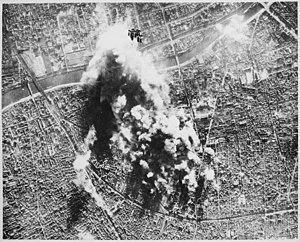
La Seconde Guerre mondiale fut marquée par d'importants bombardements stratégiques impliquant toutes les nations belligérantes. Ces bombardements ont concerné des cibles militaires mais aussi civiles. Ils commencèrent dès les premières heures du conflit en septembre 1939 avec le bombardement aérien aveugle par la Luftwaffe allemande de la plupart des villes polonaises, ainsi que la capitale, Varsovie. Les bombardements ont continué à croître tout au long du conflit. L'industrie deviendra une cible particulièrement importante. Le bombardement a également été utilisé comme arme psychologique pour tenter de briser la volonté de l'ennemi à combattre. Ceci caractérise le Blitzkrieg de l'Allemagne dans ses offensives contre la Pologne, la France et le Royaume-Uni puis par la campagne de bombardement stratégique des Alliés contre le Reich. La sophistication technologique, les innovations tactiques, et l'accroissement de la taille des bombardements aériens alliés occidentaux culmineront avec les bombardements atomiques de Hiroshima et Nagasaki en août 1945 marquant la fin de la guerre.